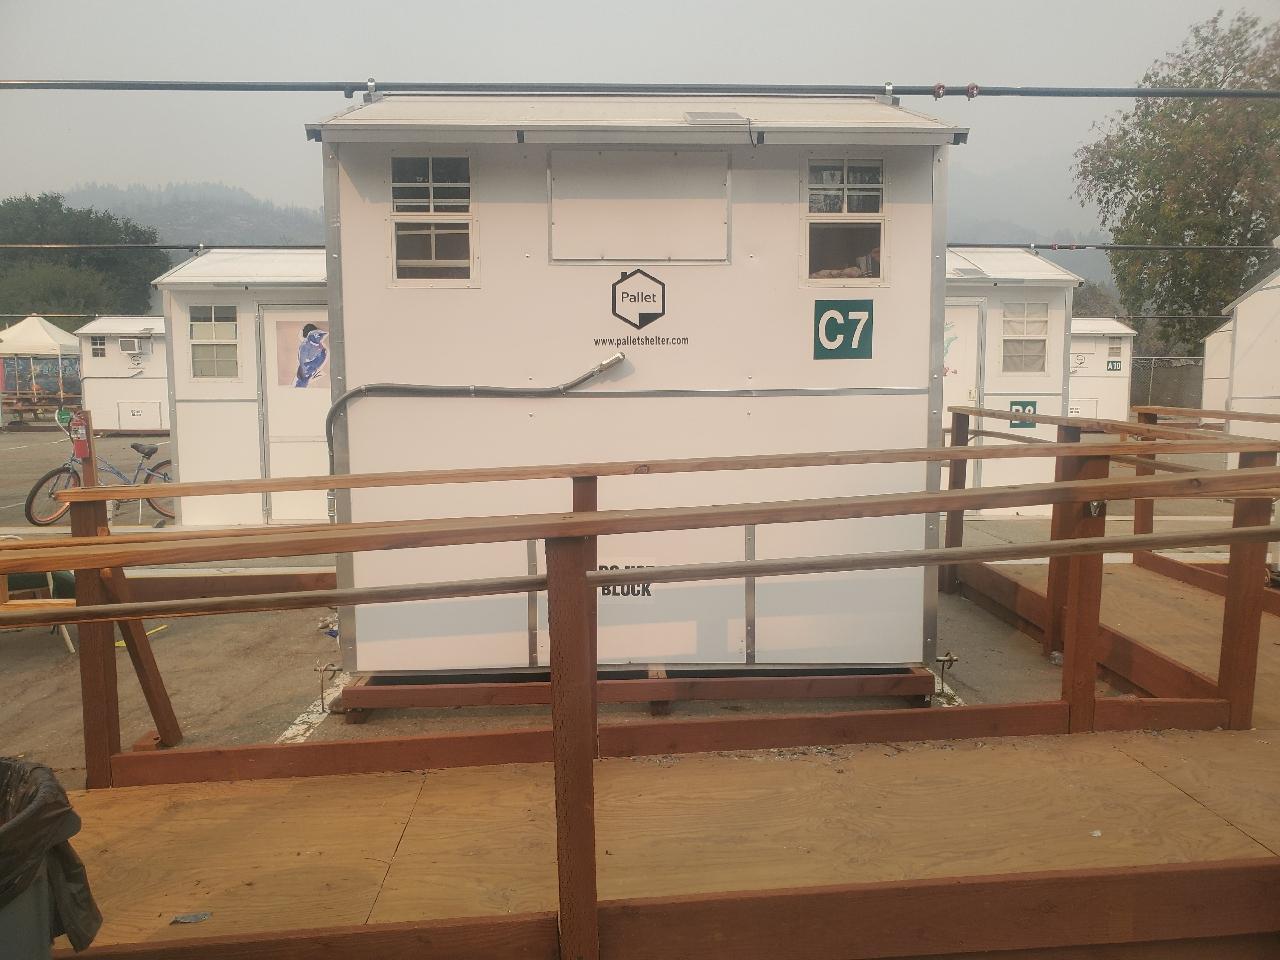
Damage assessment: no_damage